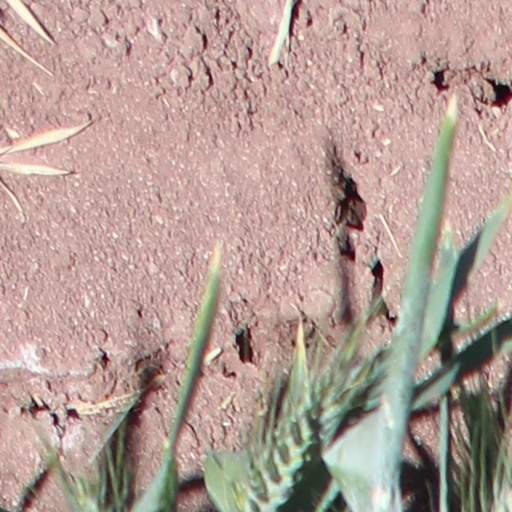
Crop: wheat